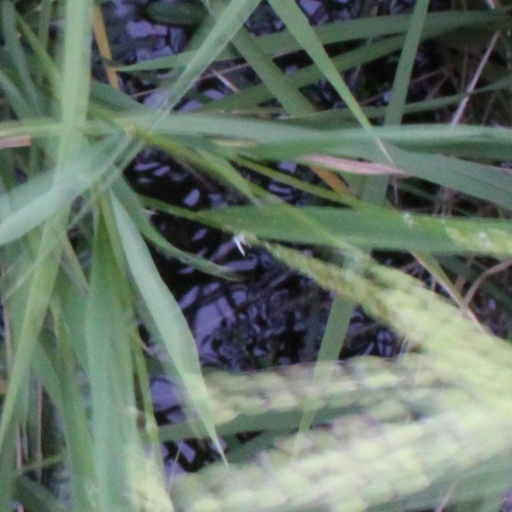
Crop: rice